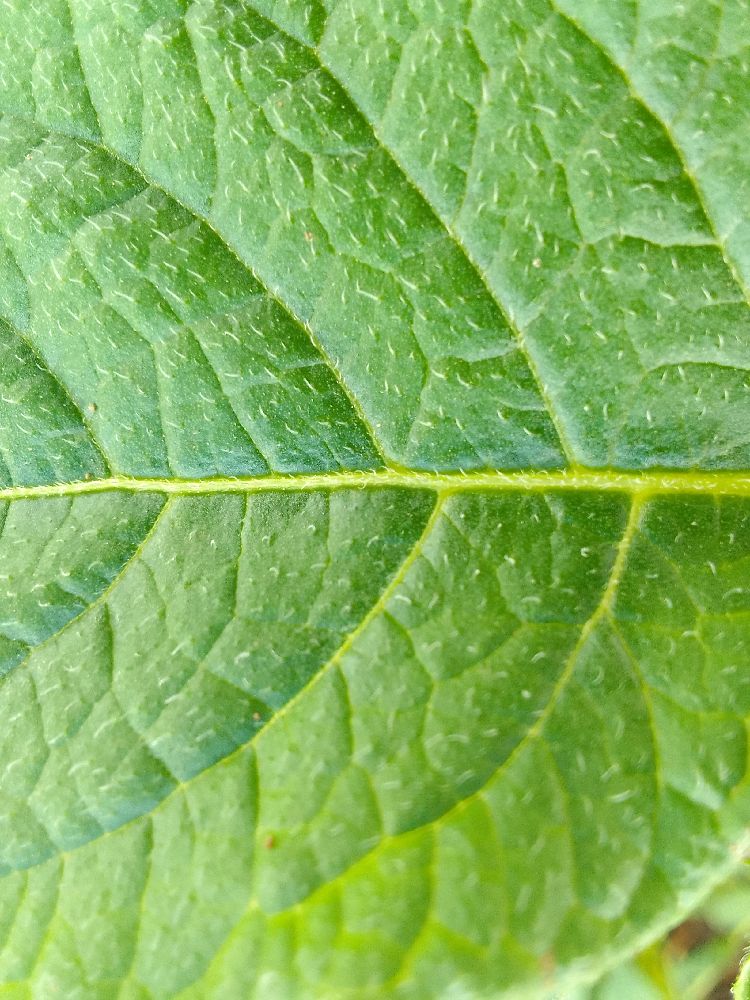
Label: Healthy